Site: brandenburg
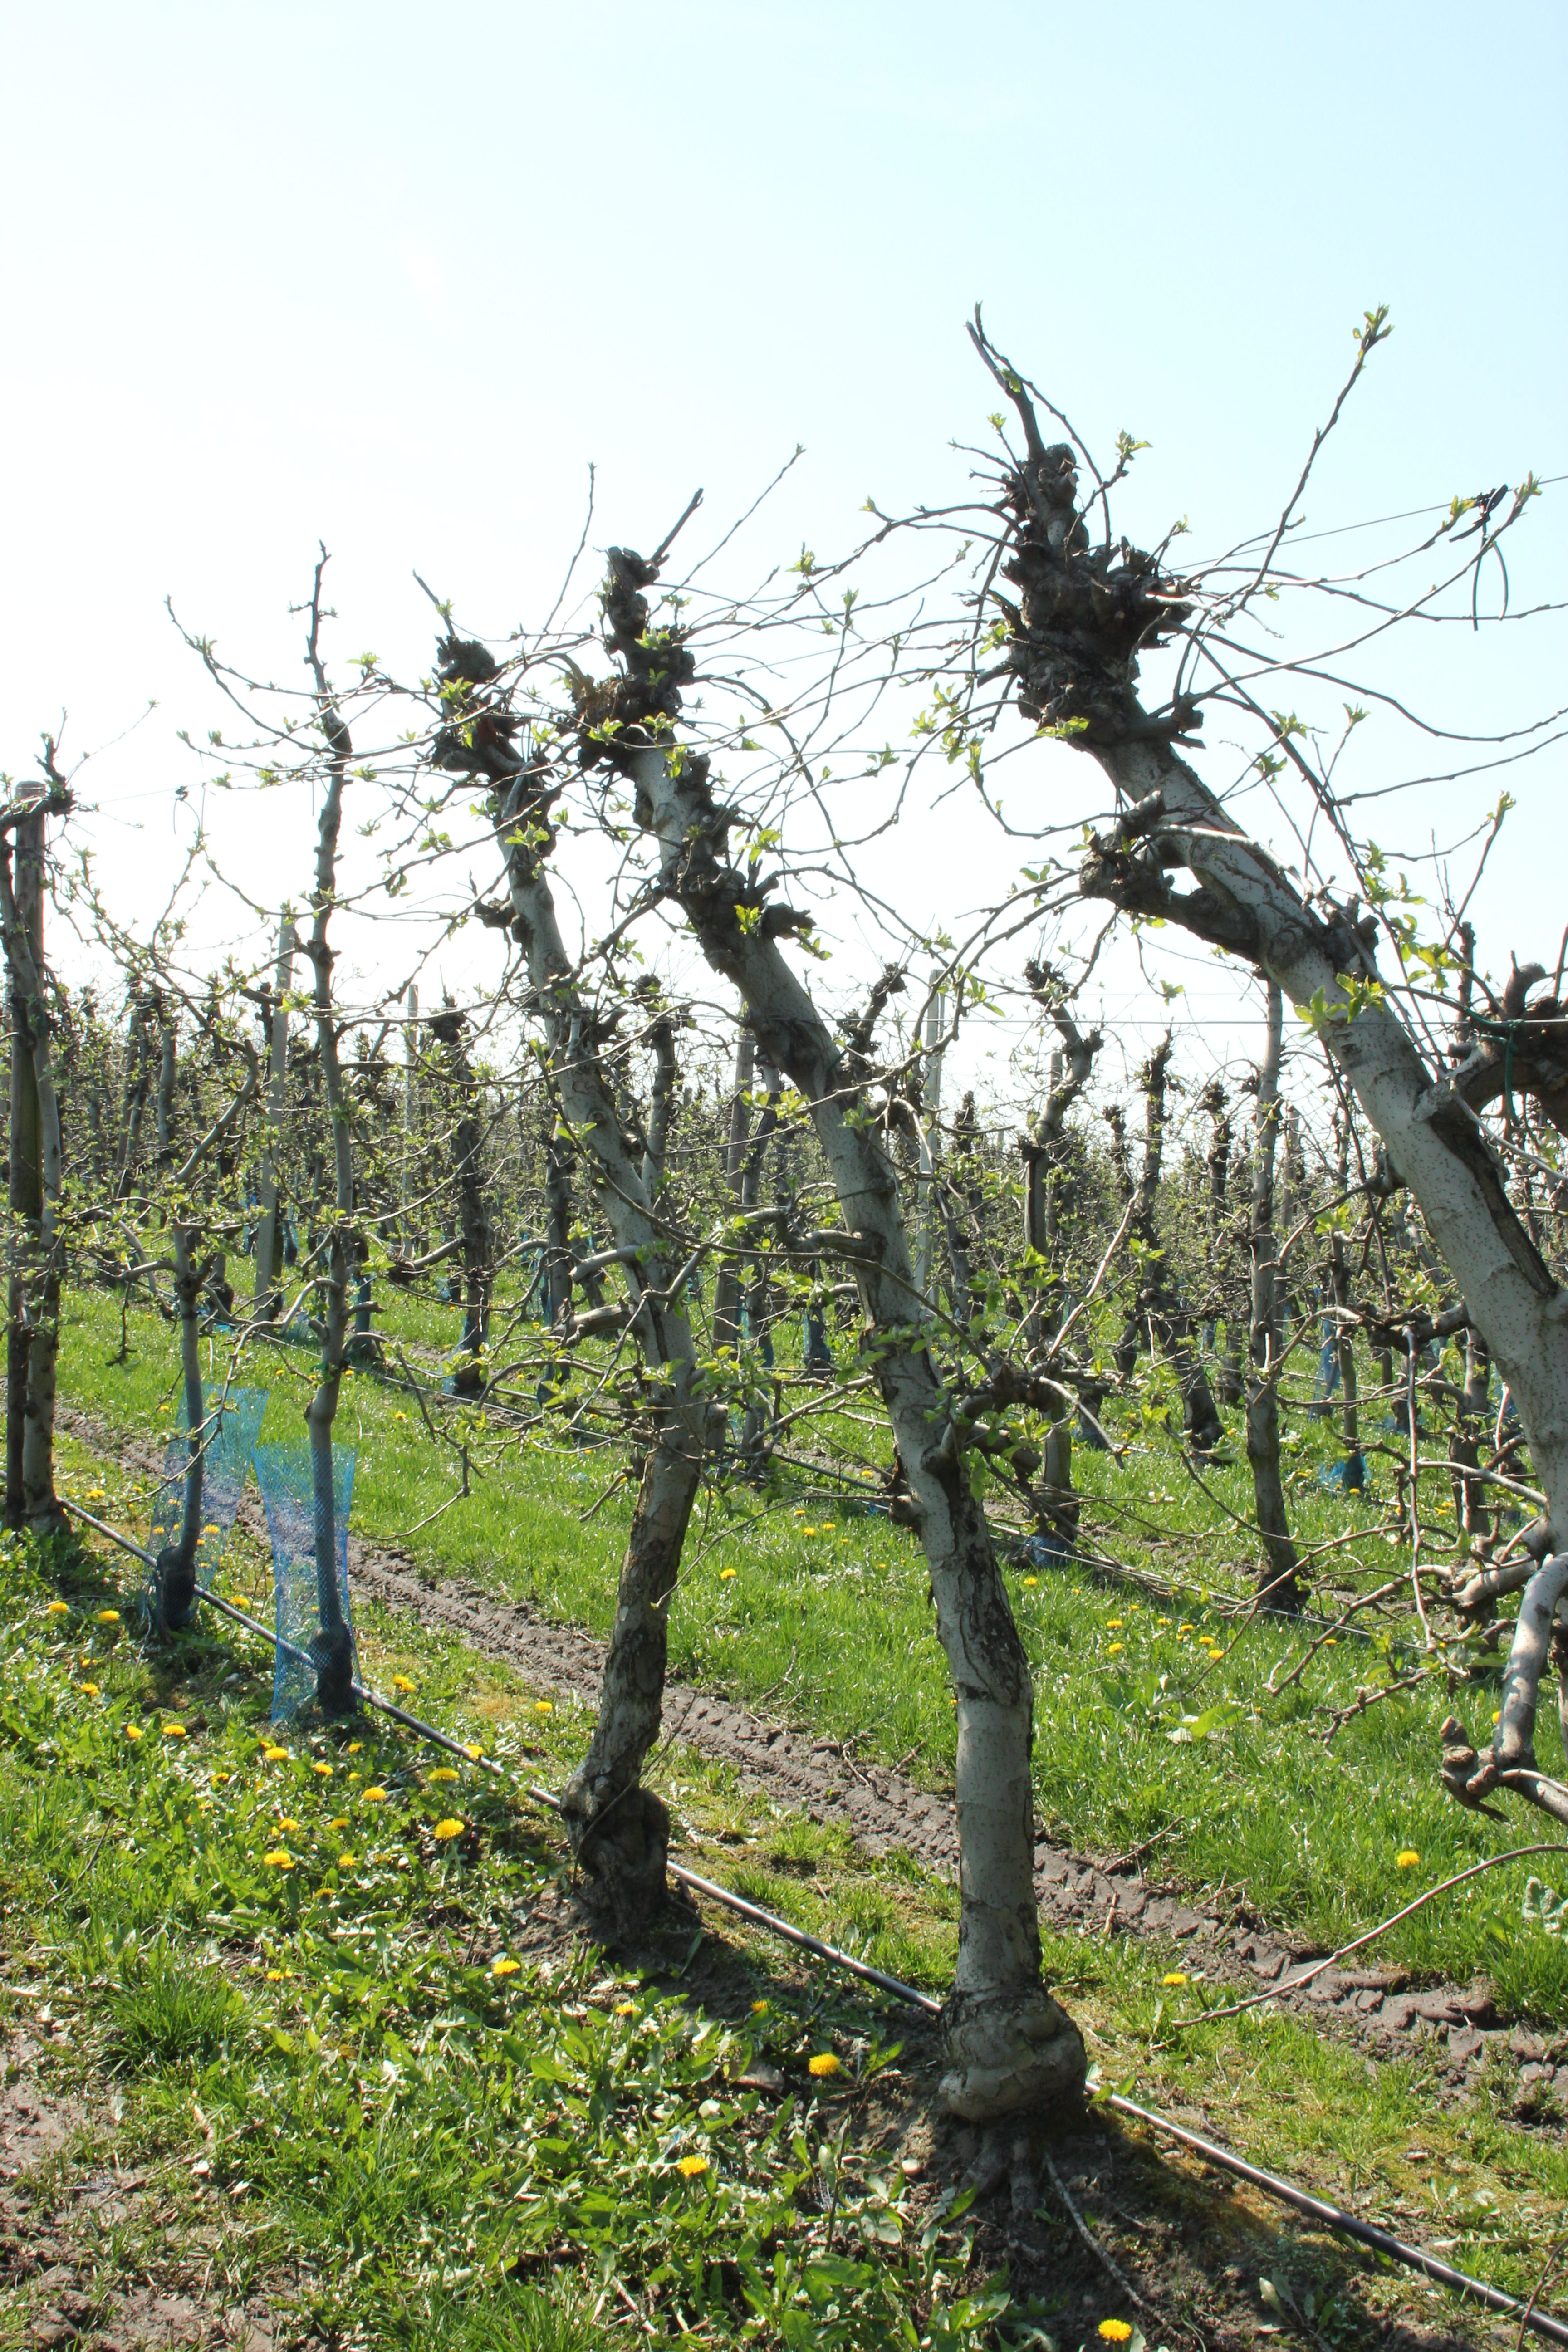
Growth stage (BBCH 56): Inflorescence emergence